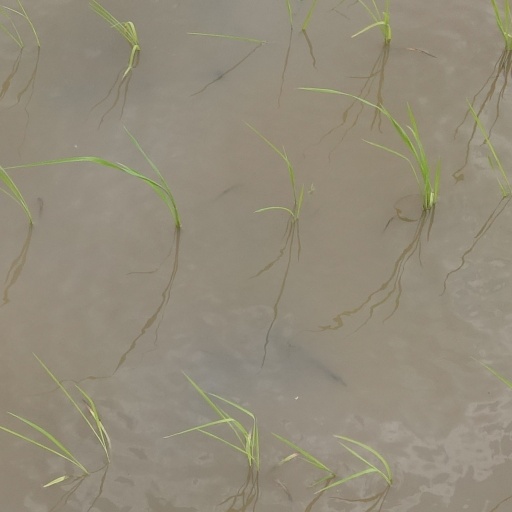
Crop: rice